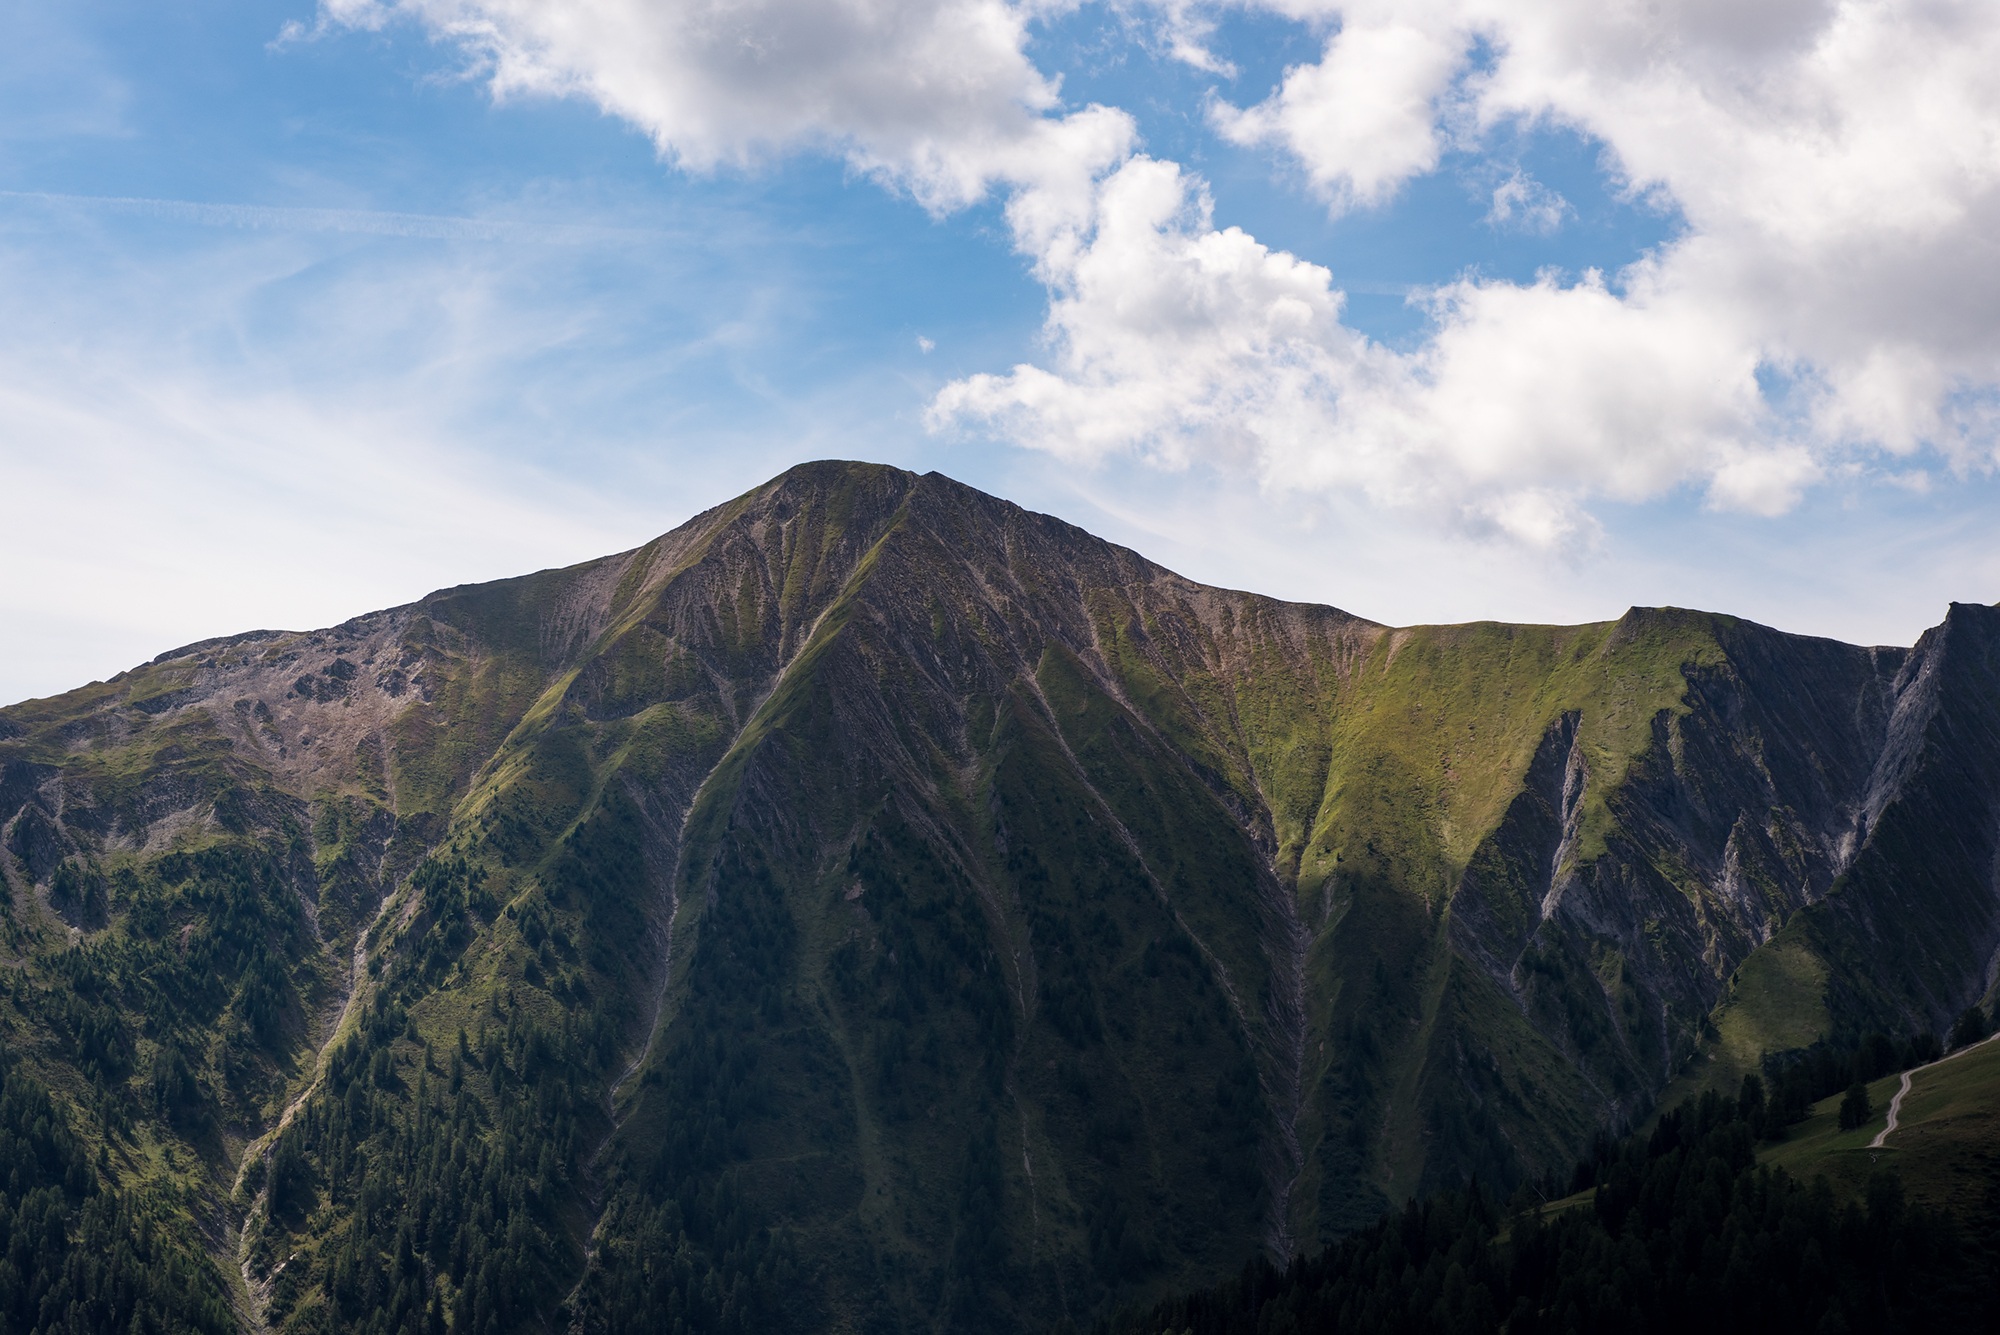
landscape, nature, wilderness, mountain, cloud, sky, hill, mountain range, summer, alpine, highland, ridge, summit, austria, mountains, alps, outlook, plateau, fell, tyrol, light and shadow, landform, mountain pass, serfaus fiss ladis, geographical feature, atmospheric phenomenon, mountainous landforms